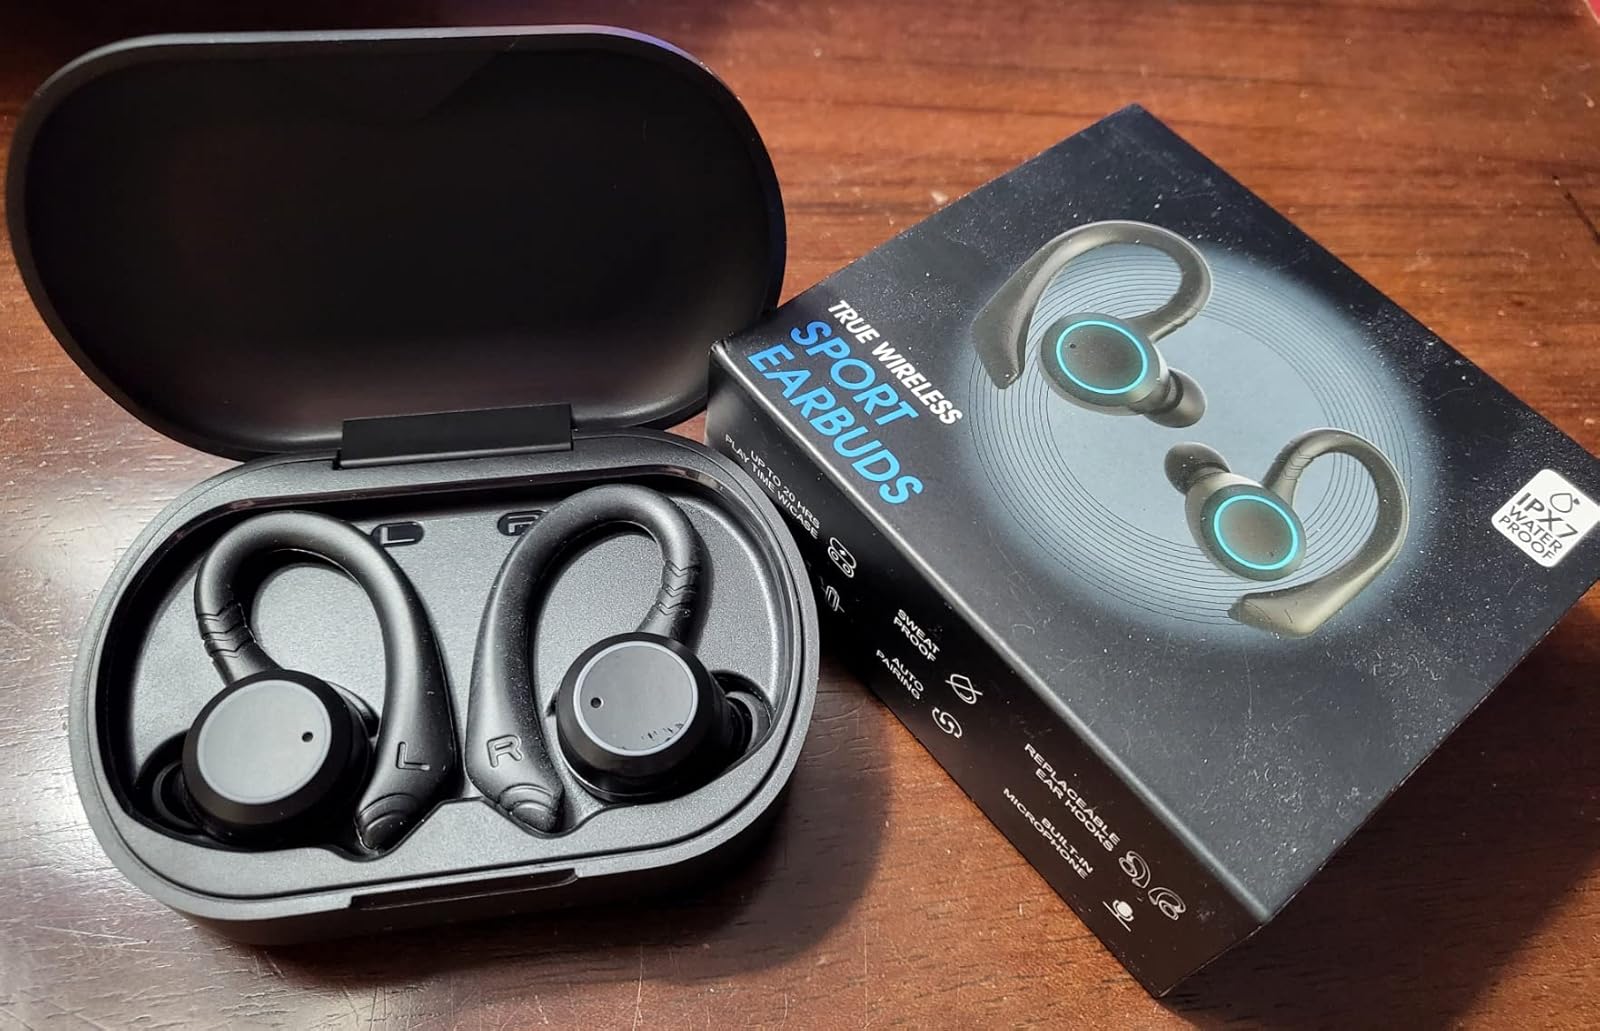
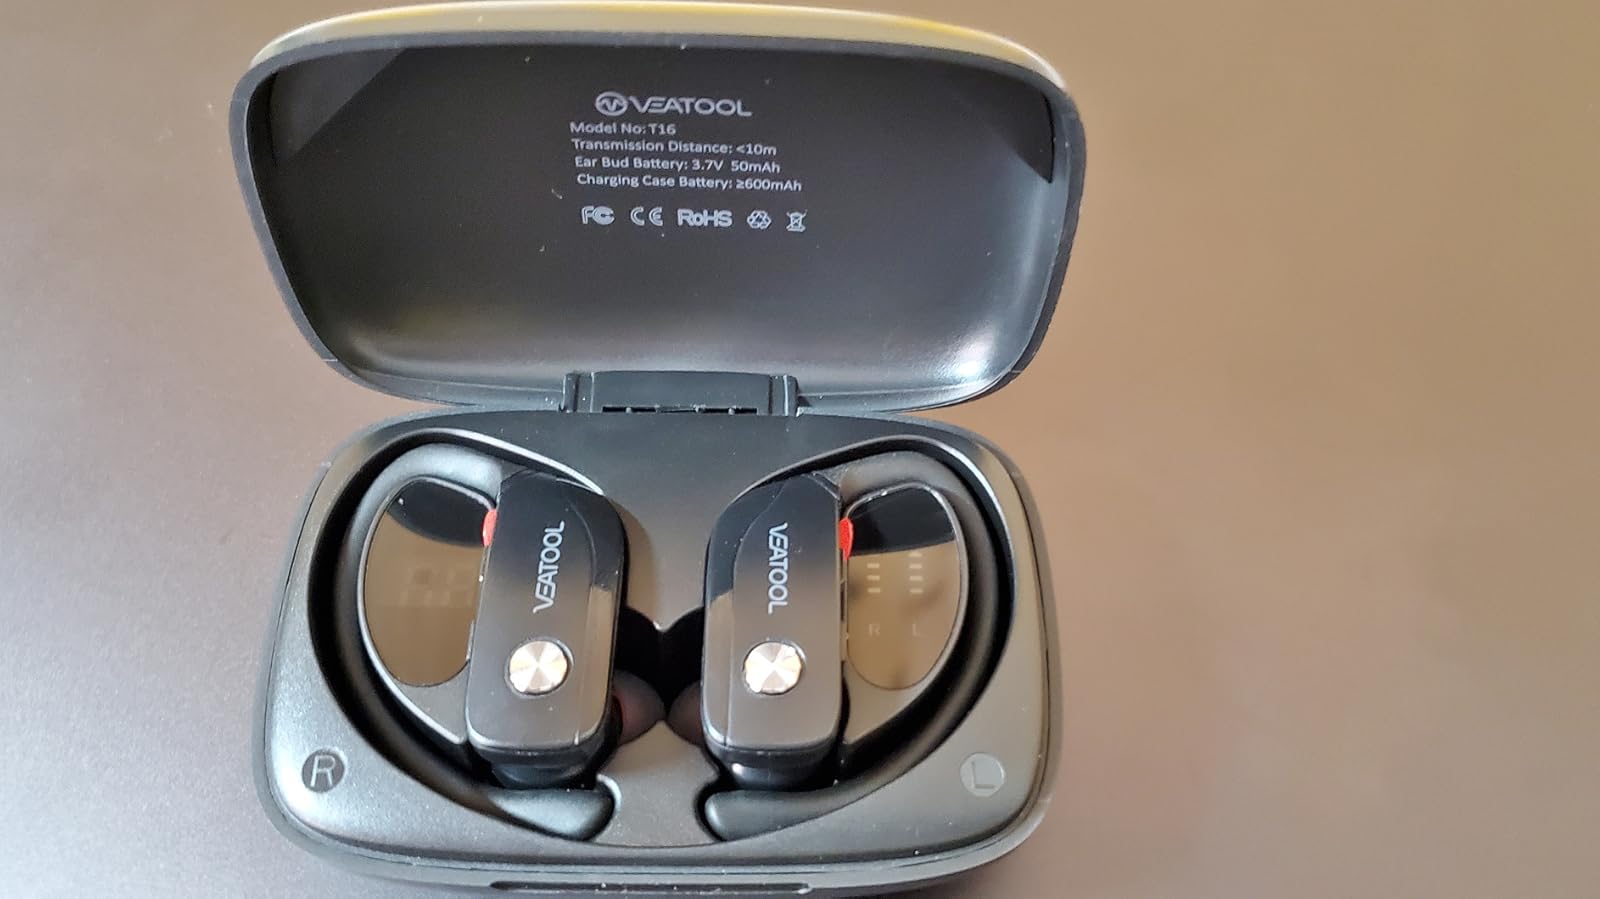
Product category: earbuds
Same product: no